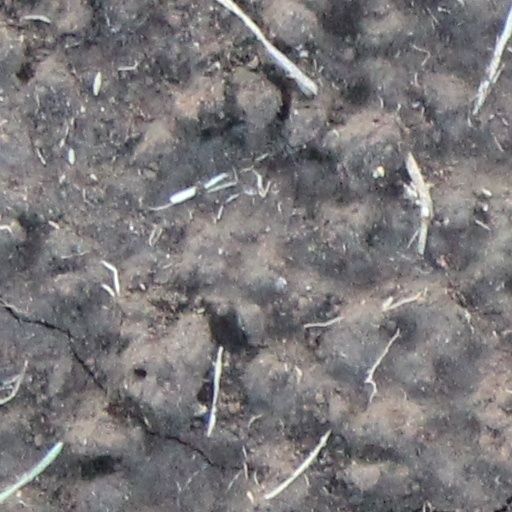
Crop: wheat